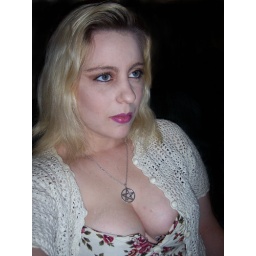
Linda in a flower dress